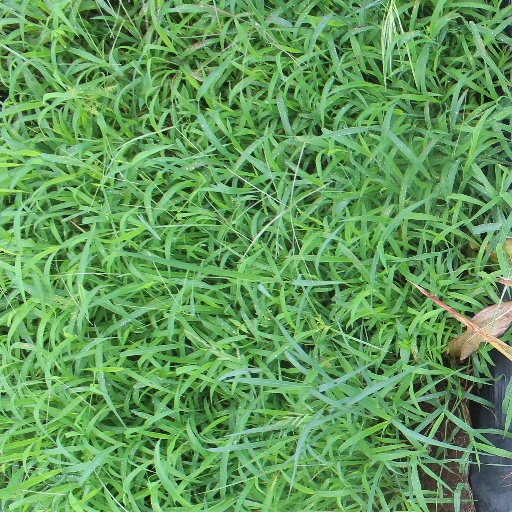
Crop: sorghum